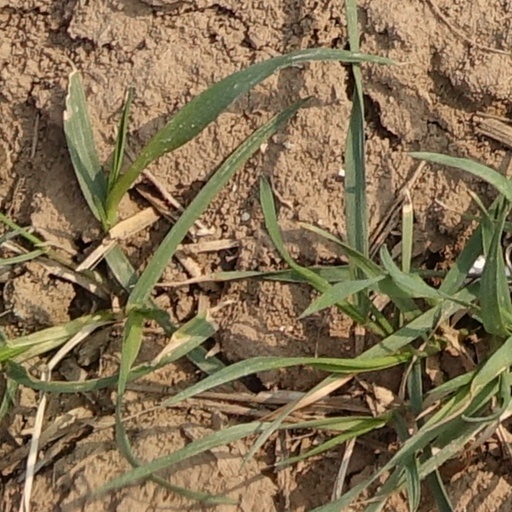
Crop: wheat